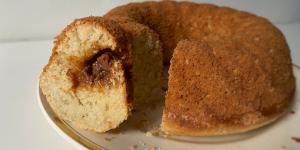
budin de coco y dulce de leche